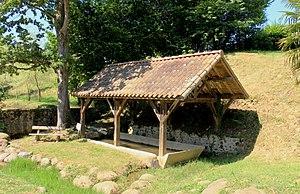
Lavoir de Bégole (Hautes-Pyrénées)
La liste des lavoirs des Hautes-Pyrénées présente les lavoirs situées dans le département français des Hautes-Pyrénées.
Bégole est une commune française située dans le département des Hautes-Pyrénées, en région Occitanie.